Warrior Hotel

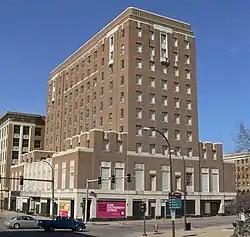
View from the southeast, across 6th and Nebraska Streets

The Warrior Hotel is a historic hotel opened in 1930 and restored in 2020, located in downtown Sioux City, Iowa, United States.